ISSF 10 meter air pistol

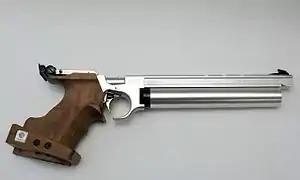
Steyr LP10 PCP air pistol

Shooters are generally divided into four classes: men, junior men, women and junior women. The junior classes are included in most championships, with some notable exceptions (such as the Olympic Games and the ISSF World Cups). A shooter remains a junior up to and including the calendar year in which he or she becomes 21 years of age, although a junior may opt to participate in the main class instead. There are also ISSF Junior World Cups.